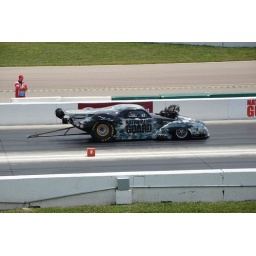
The ADRL was in Topeka this weekend. A lot of beautiful cars and motorcycles where at the event.